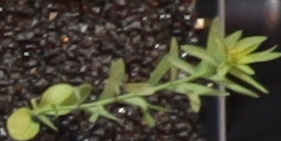
Label: Flax